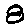
Label: 8